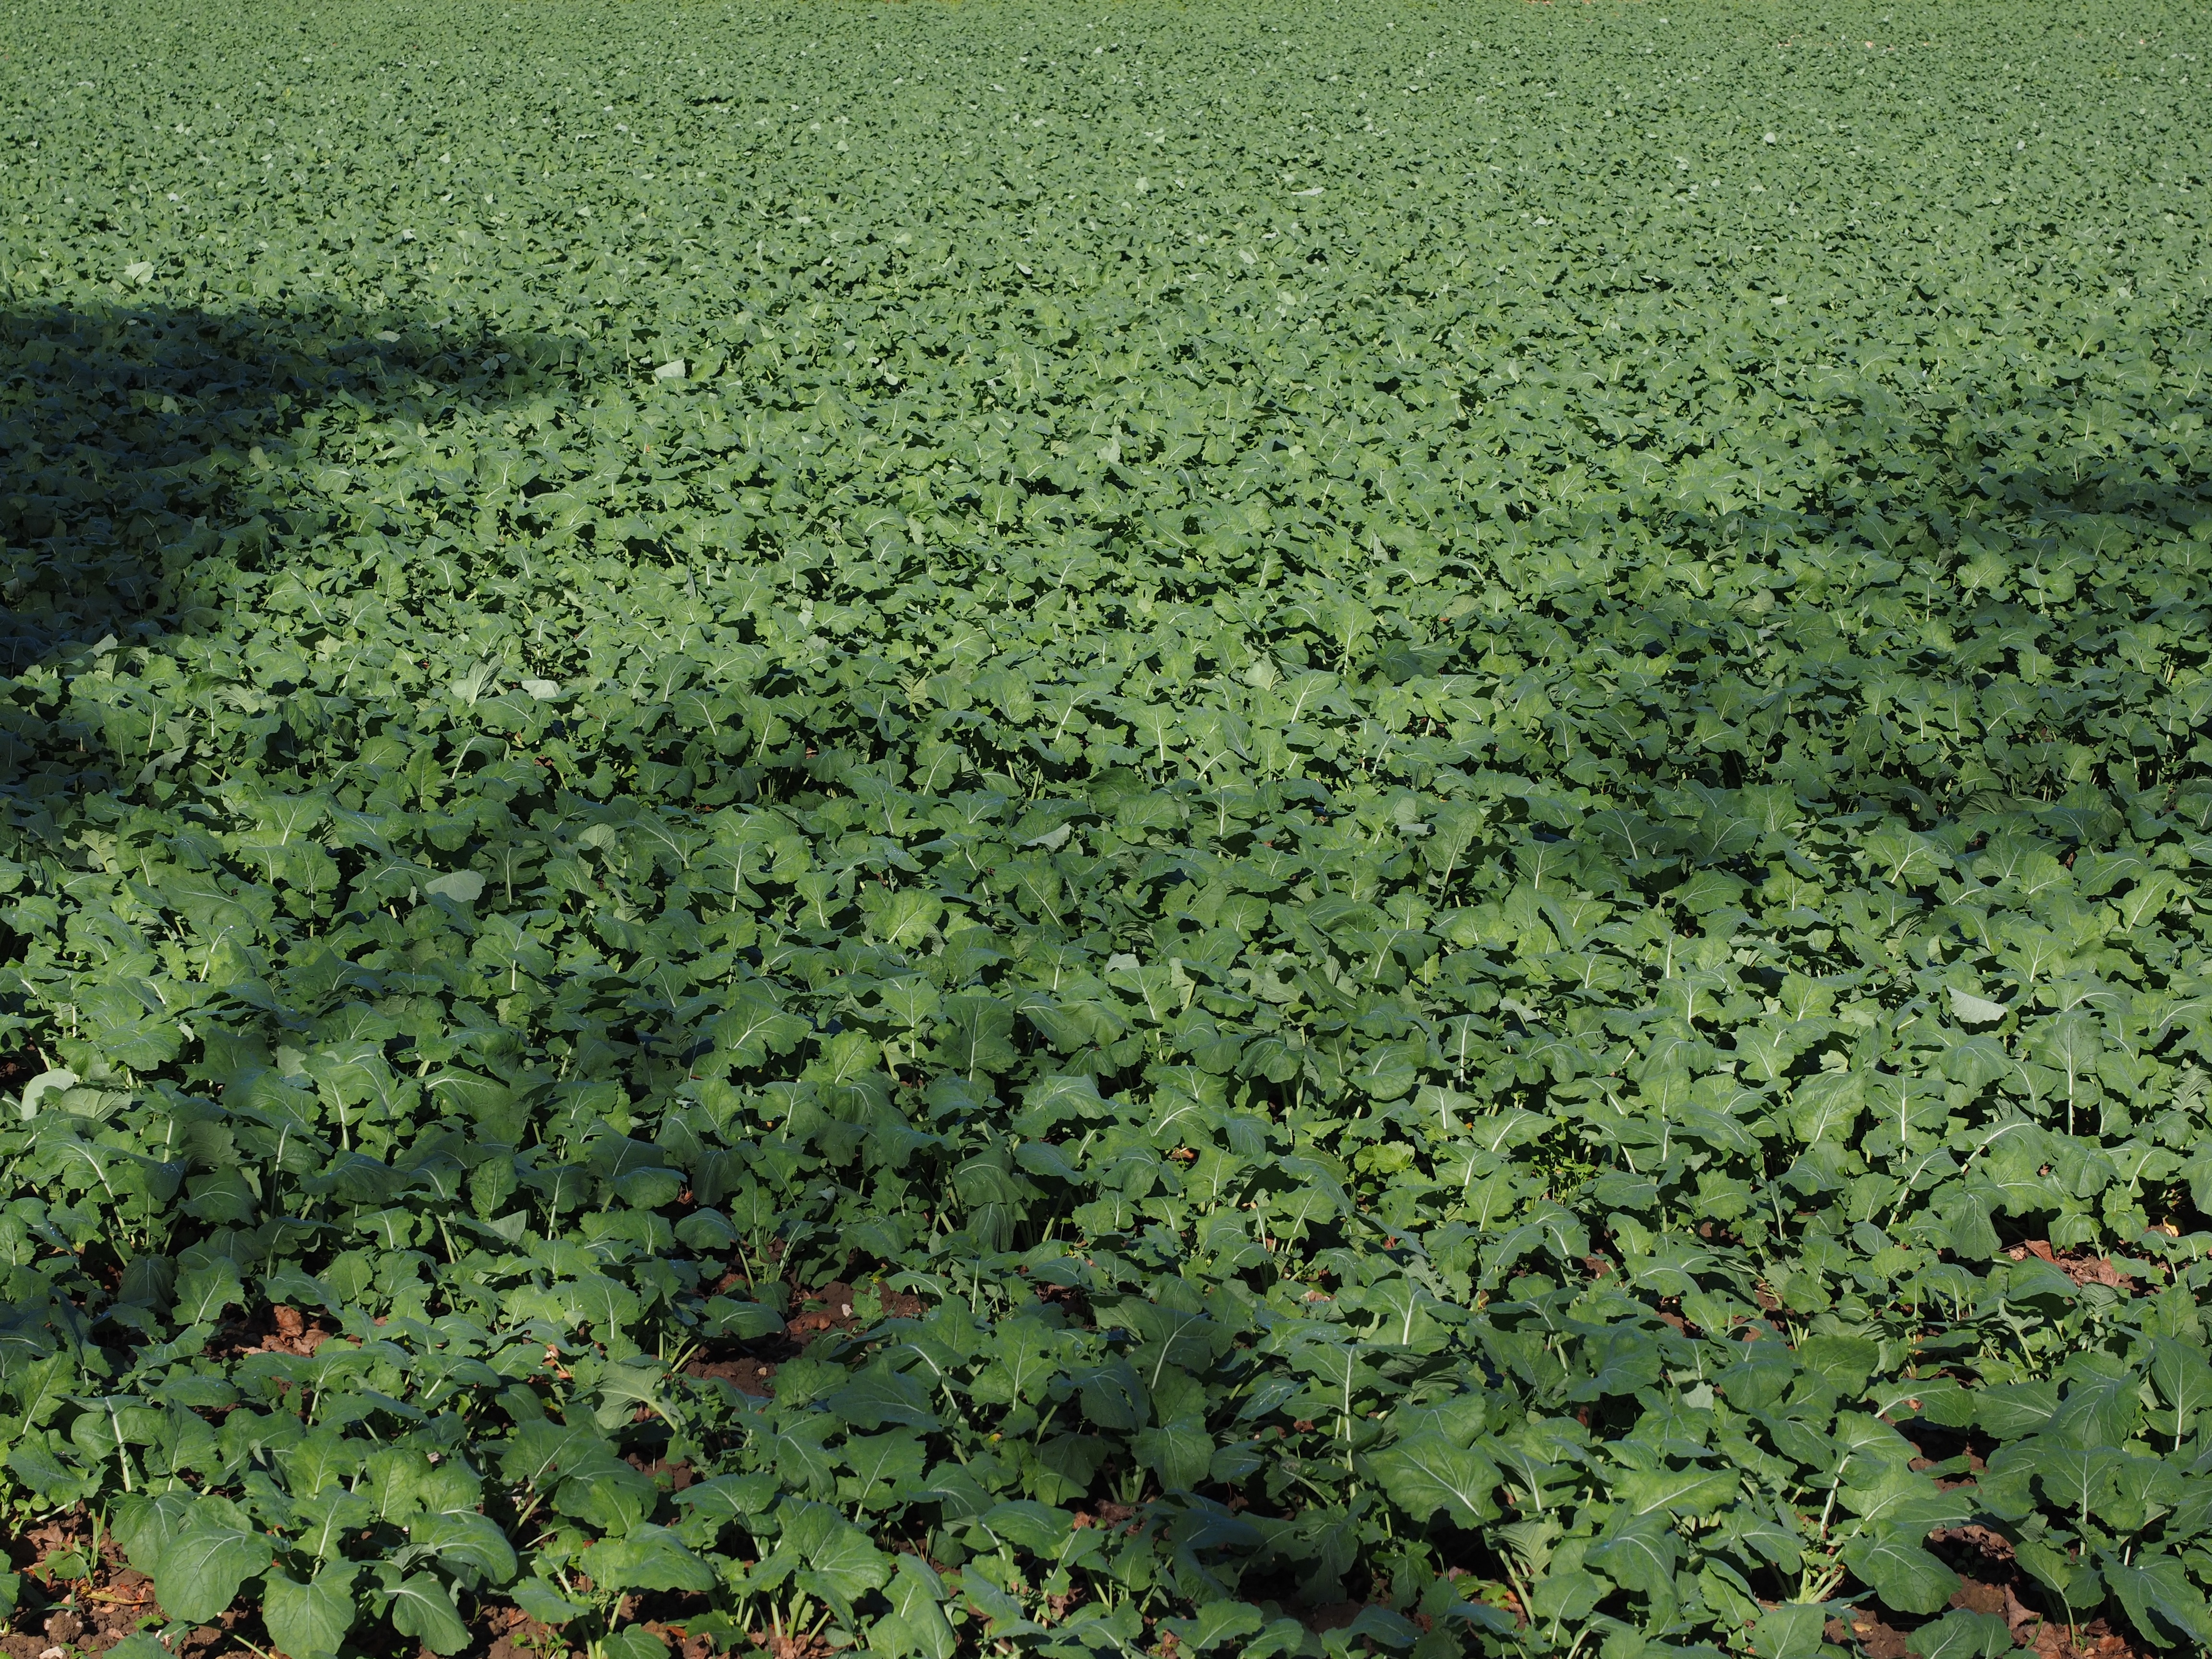
plant, field, flower, food, green, herb, produce, vegetable, crop, soil, agriculture, leaves, shrub, plantation, brassica, brassicaceae, oilseed rape, flowering plant, brassica napus, annual plant, grass family, land plant, mustard plant, green manure, winter oilseed rape, reps, lewat